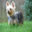
Label: dog